Volvo S40

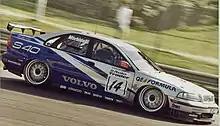
Gianni Morbidelli competing in the 1998 British Touring Car Championship in a Volvo S40

The S40 was homologated for racing in the Super Touring category on 1 January 1997. It competed in the British Touring Car Championship with Tom Walkinshaw Racing between 1997 and 1999 with Rickard Rydell winning the 1998 title. In Australia, Rickard Rydell and Jim Richards won the 1998 AMP Bathurst 1000. The S40 also competed in the Australian Super Touring Championship with Volvo Dealer Racing in 1998 and 1999, with Volvo winning the Manufacturers Championship in its second year. It also competed in the Swedish Touring Car Championship and the 2003 Norwegian Touring Car Championship.